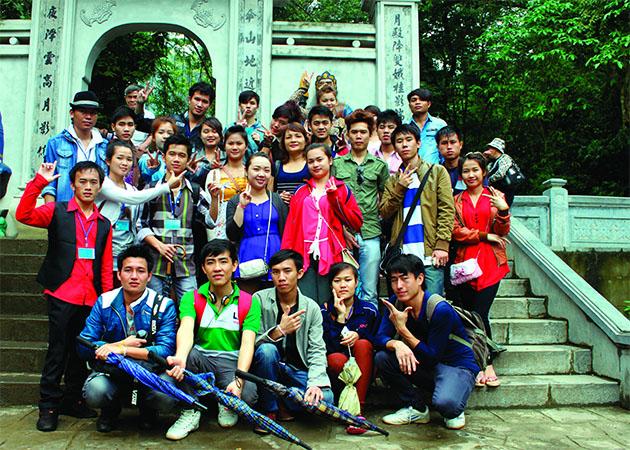
ở lối vào của khu di tích có sự xuất hiện của một đám đông